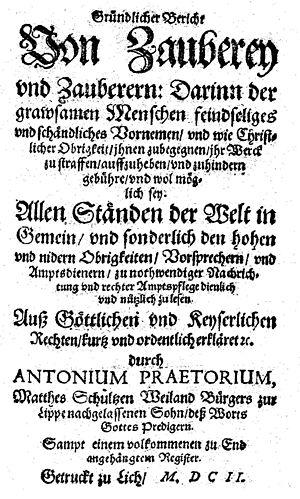
Anton Praetorius, né en 1560 à Lippstadt en Allemagne et mort le 6 décembre 1613 à Laudenbach, est un pasteur allemand, théologien de l'Église réformée de Jean Calvin ainsi qu'écrivain. Il a lutté contre les procès en sorcellerie et la torture.